GroenLinks

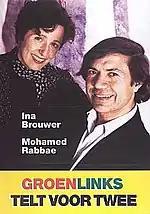
1994 election posters showing the duo Rabbae/Brouwer. The text reads: "GroenLinks counts double"

Before the general election of 1994, GroenLinks organised an internal election on the party's political leadership. Two duos entered: Ina Brouwer (former CPN) combined with Mohammed Rabbae (independent), while Paul Rosenmöller (independent) formed a combination with Leoni Sipkes (former PSP); there were also five individual candidates, including Wim de Boer (former chair of the PPR and member of the Senate), Herman Meijer (former CPN, future chair of the party) and Ineke van Gent (former PSP and future MP).